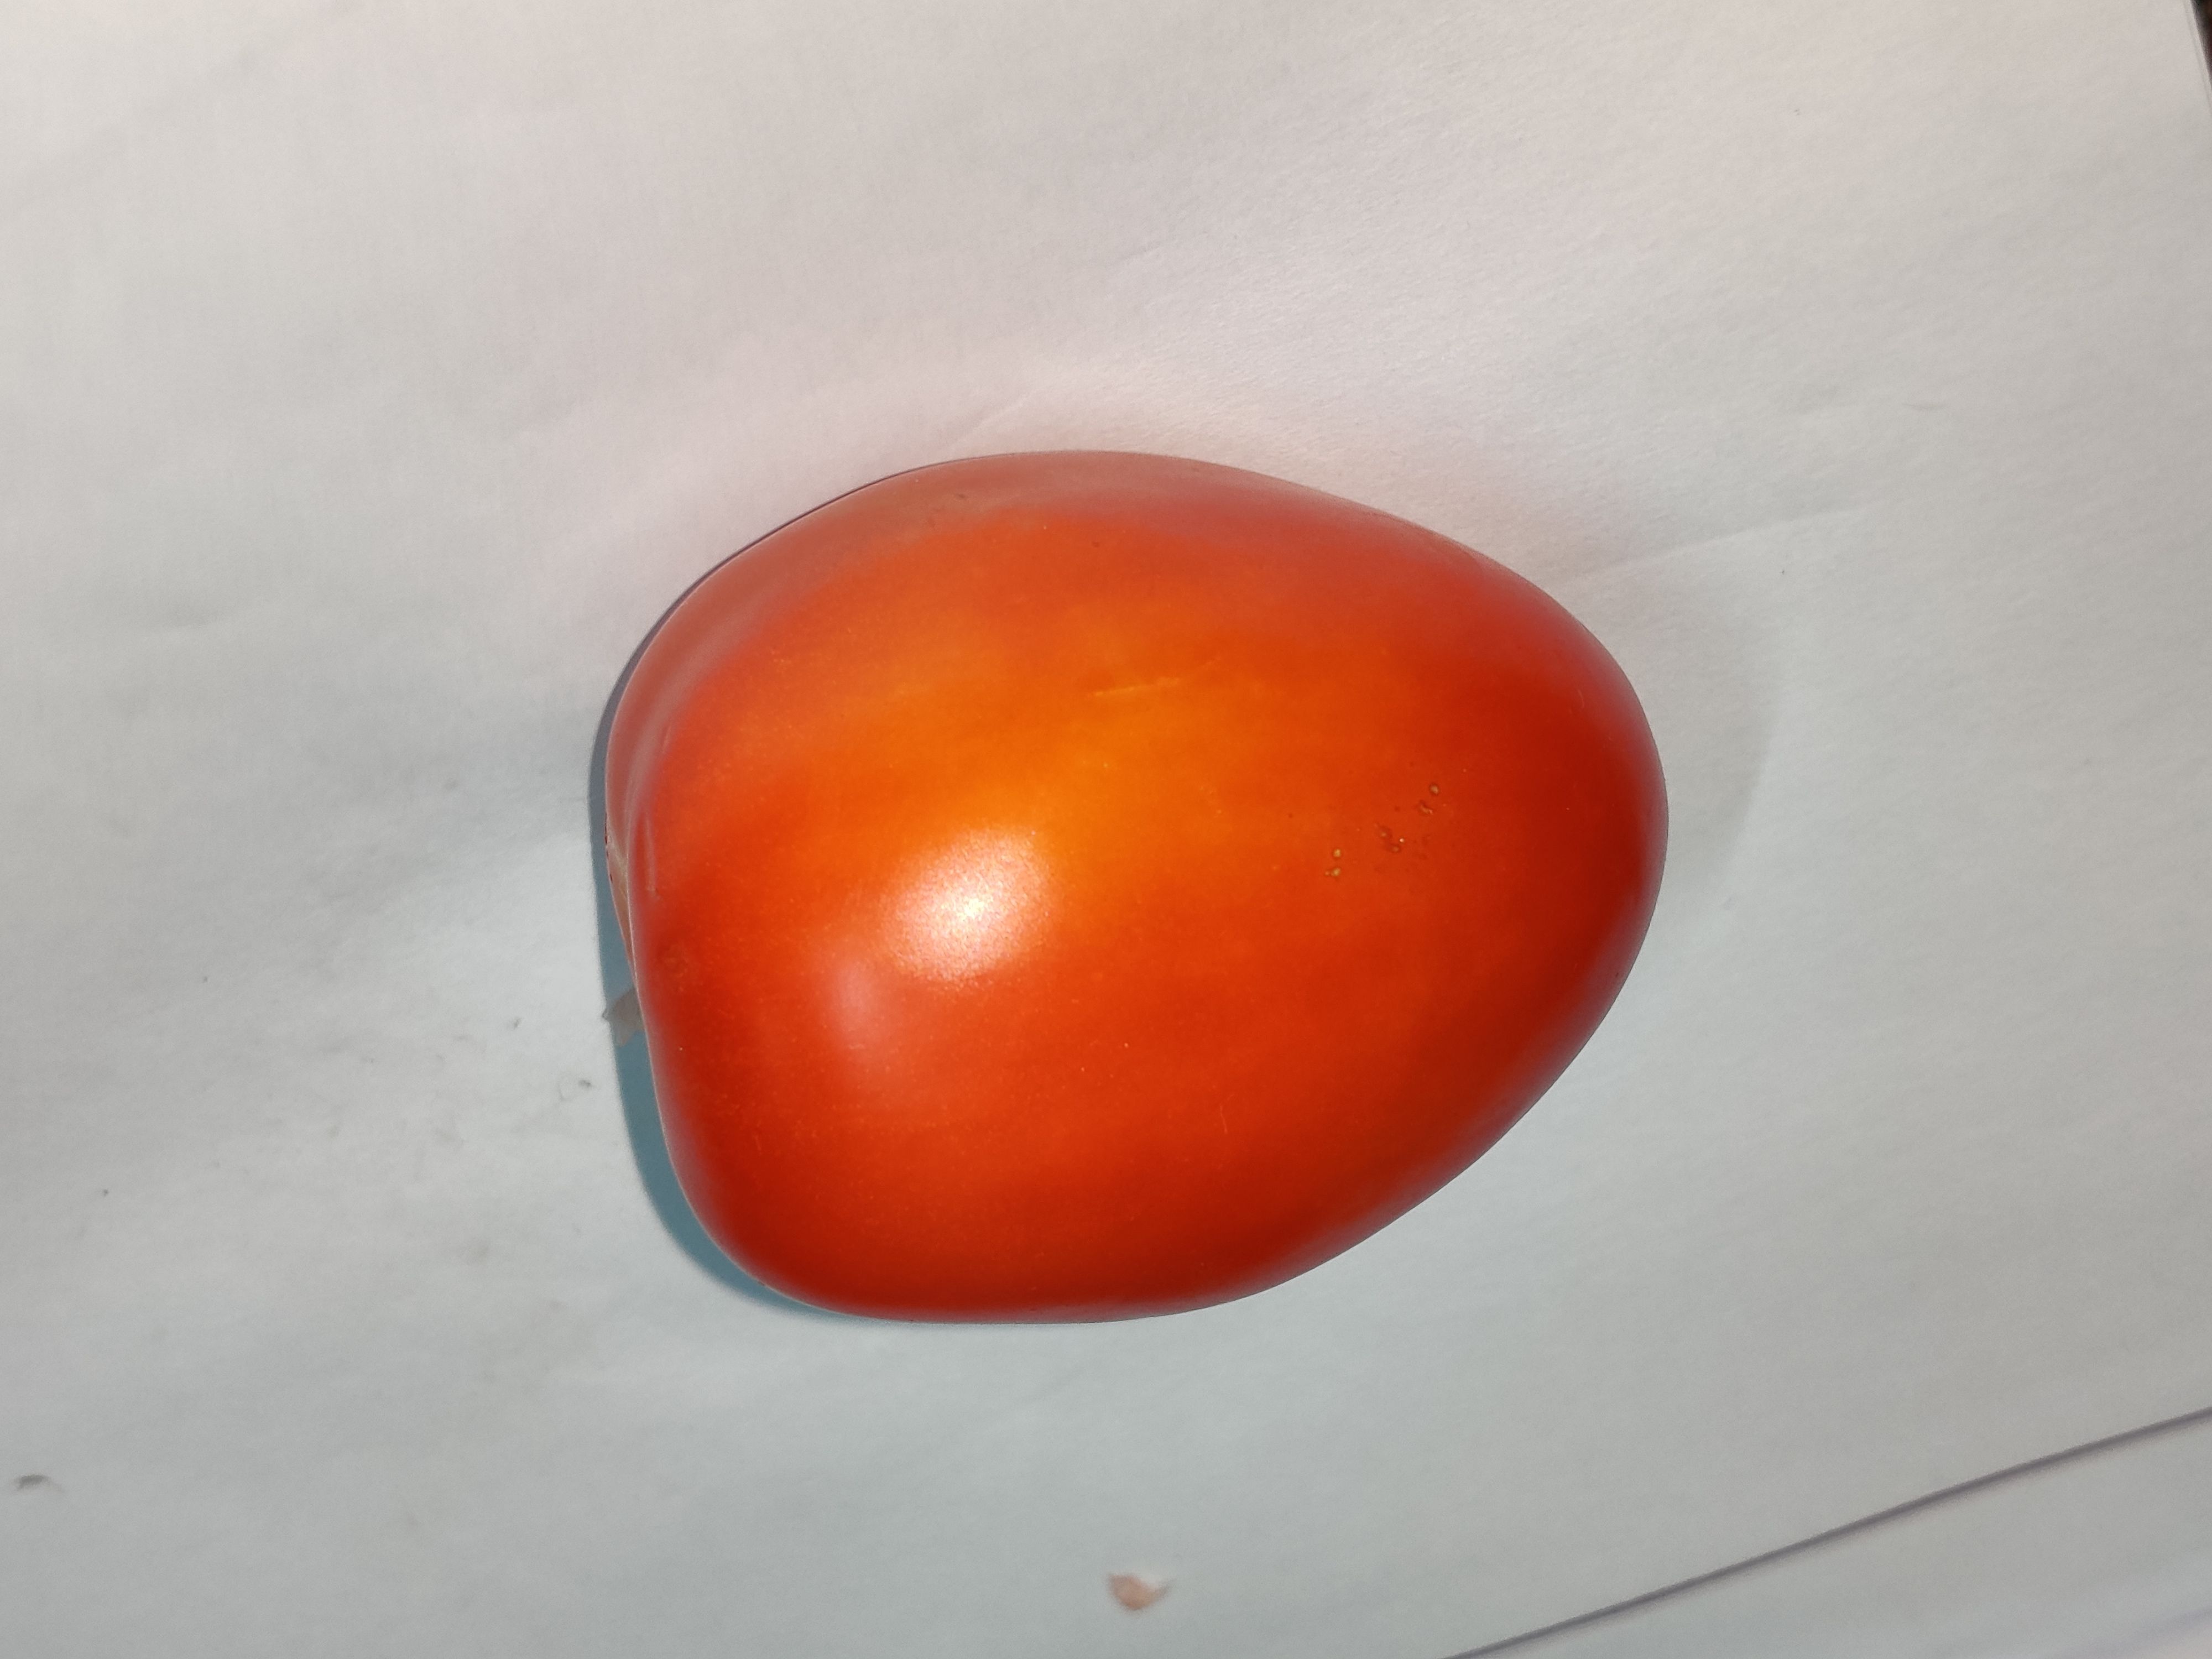
Fruit: tomatoes
Grade: 1st-grade